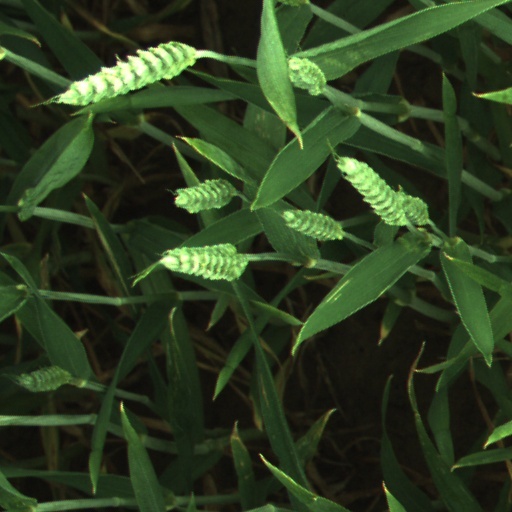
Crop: wheat